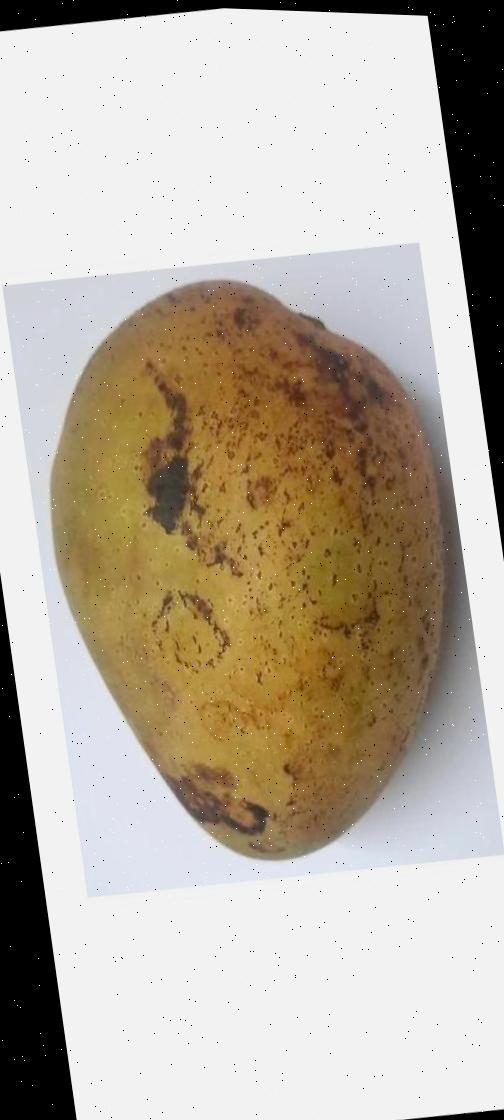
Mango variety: Ashshina Classic